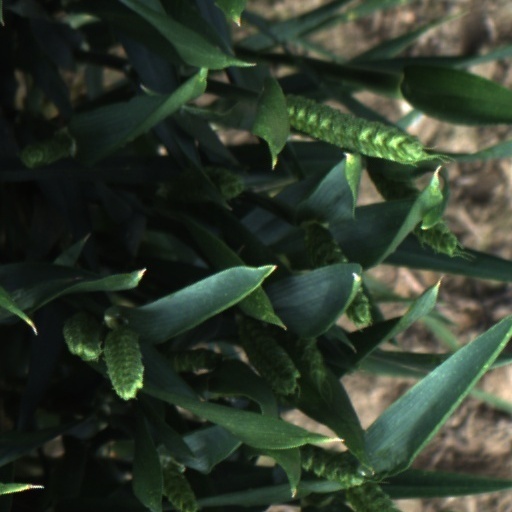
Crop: wheat